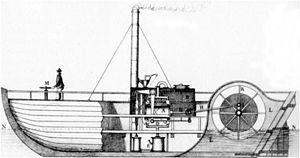
Les remorqueurs sont des bateaux relativement petits, très puissants et très manœuvrables, servant à guider, tirer, pousser les gros bateaux entrant et sortant des ports, ils les aident en particulier, lors des manœuvres d'accostage.